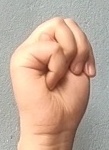
ASL sign: M